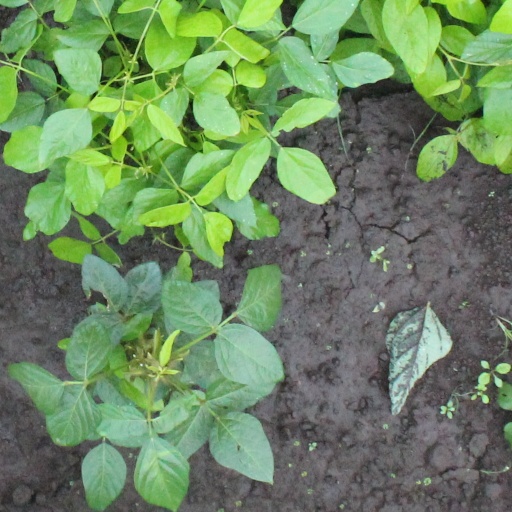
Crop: soybean